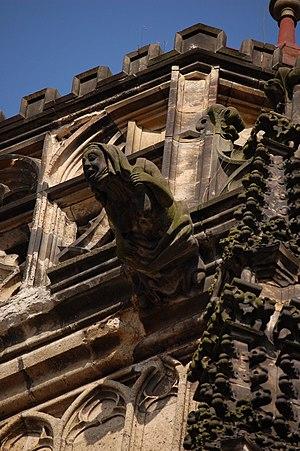
Gargouille de la cathédrale de Košice Chrlič Dóm svätej Alžbety Košice This media shows the protected monument with the number 802-1117/1 (other) in the Slovak Republic.
La cathédrale Sainte-Élisabeth est la plus grande église de Slovaquie avec une superficie de 1 200 m² et une capacité de 5 000 personnes. Située à Košice, c'est en outre la cathédrale gothique de style occidental la plus à l'est d'Europe. Dédiée à sainte Élisabeth de Hongrie, elle se situe au centre de la rue Hlavná, qui s'élargit au niveau de l'église, ce qui lui donne sa forme oblongue caractéristique. C'est l'église principale de l'archidiocèse de Košice et l'église paroissiale de la paroisse Sainte-Élisabeth de Košice. La construction eut une influence certaine sur les édifices des villes des environs comme Prešov, Bardejov, Sabinov, Rožňava mais également sur l'architecture religieuse de certaines églises de Pologne et de Transylvanie.